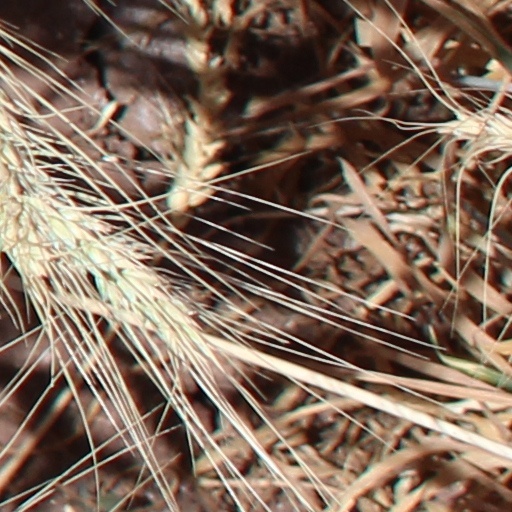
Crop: wheat